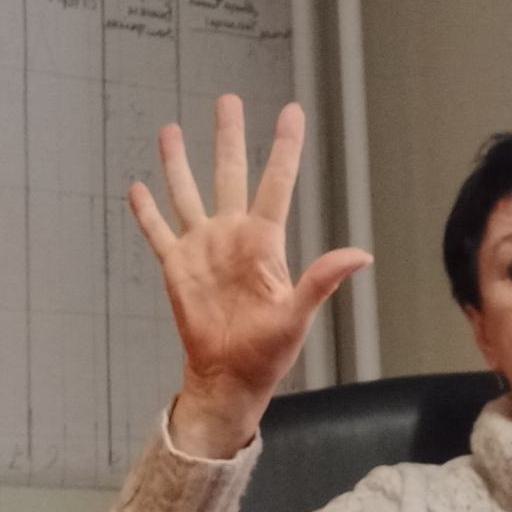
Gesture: palm